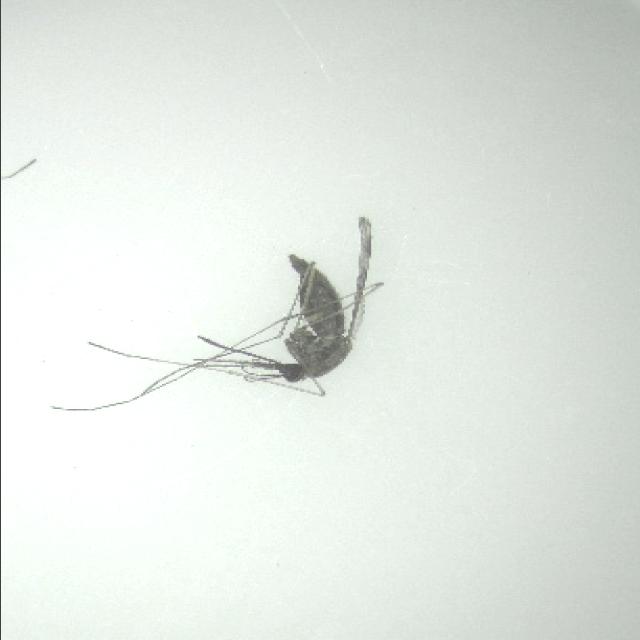
Species: anopheles_sinensis